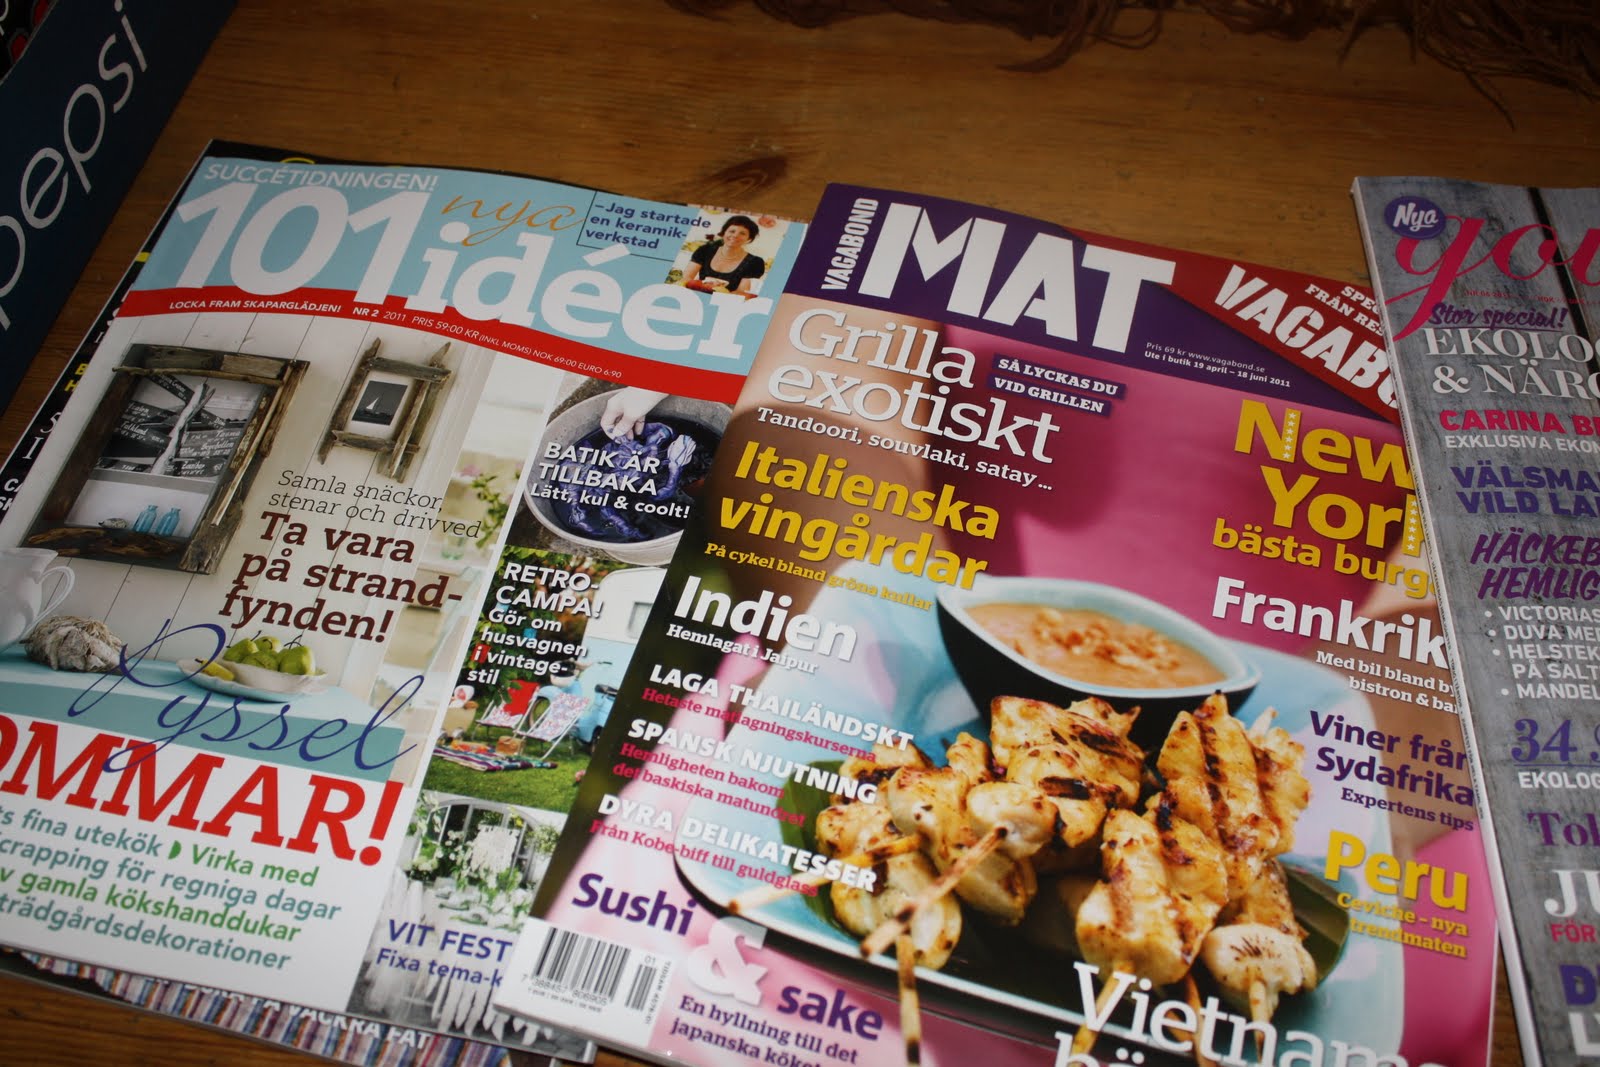
Waste category: paper